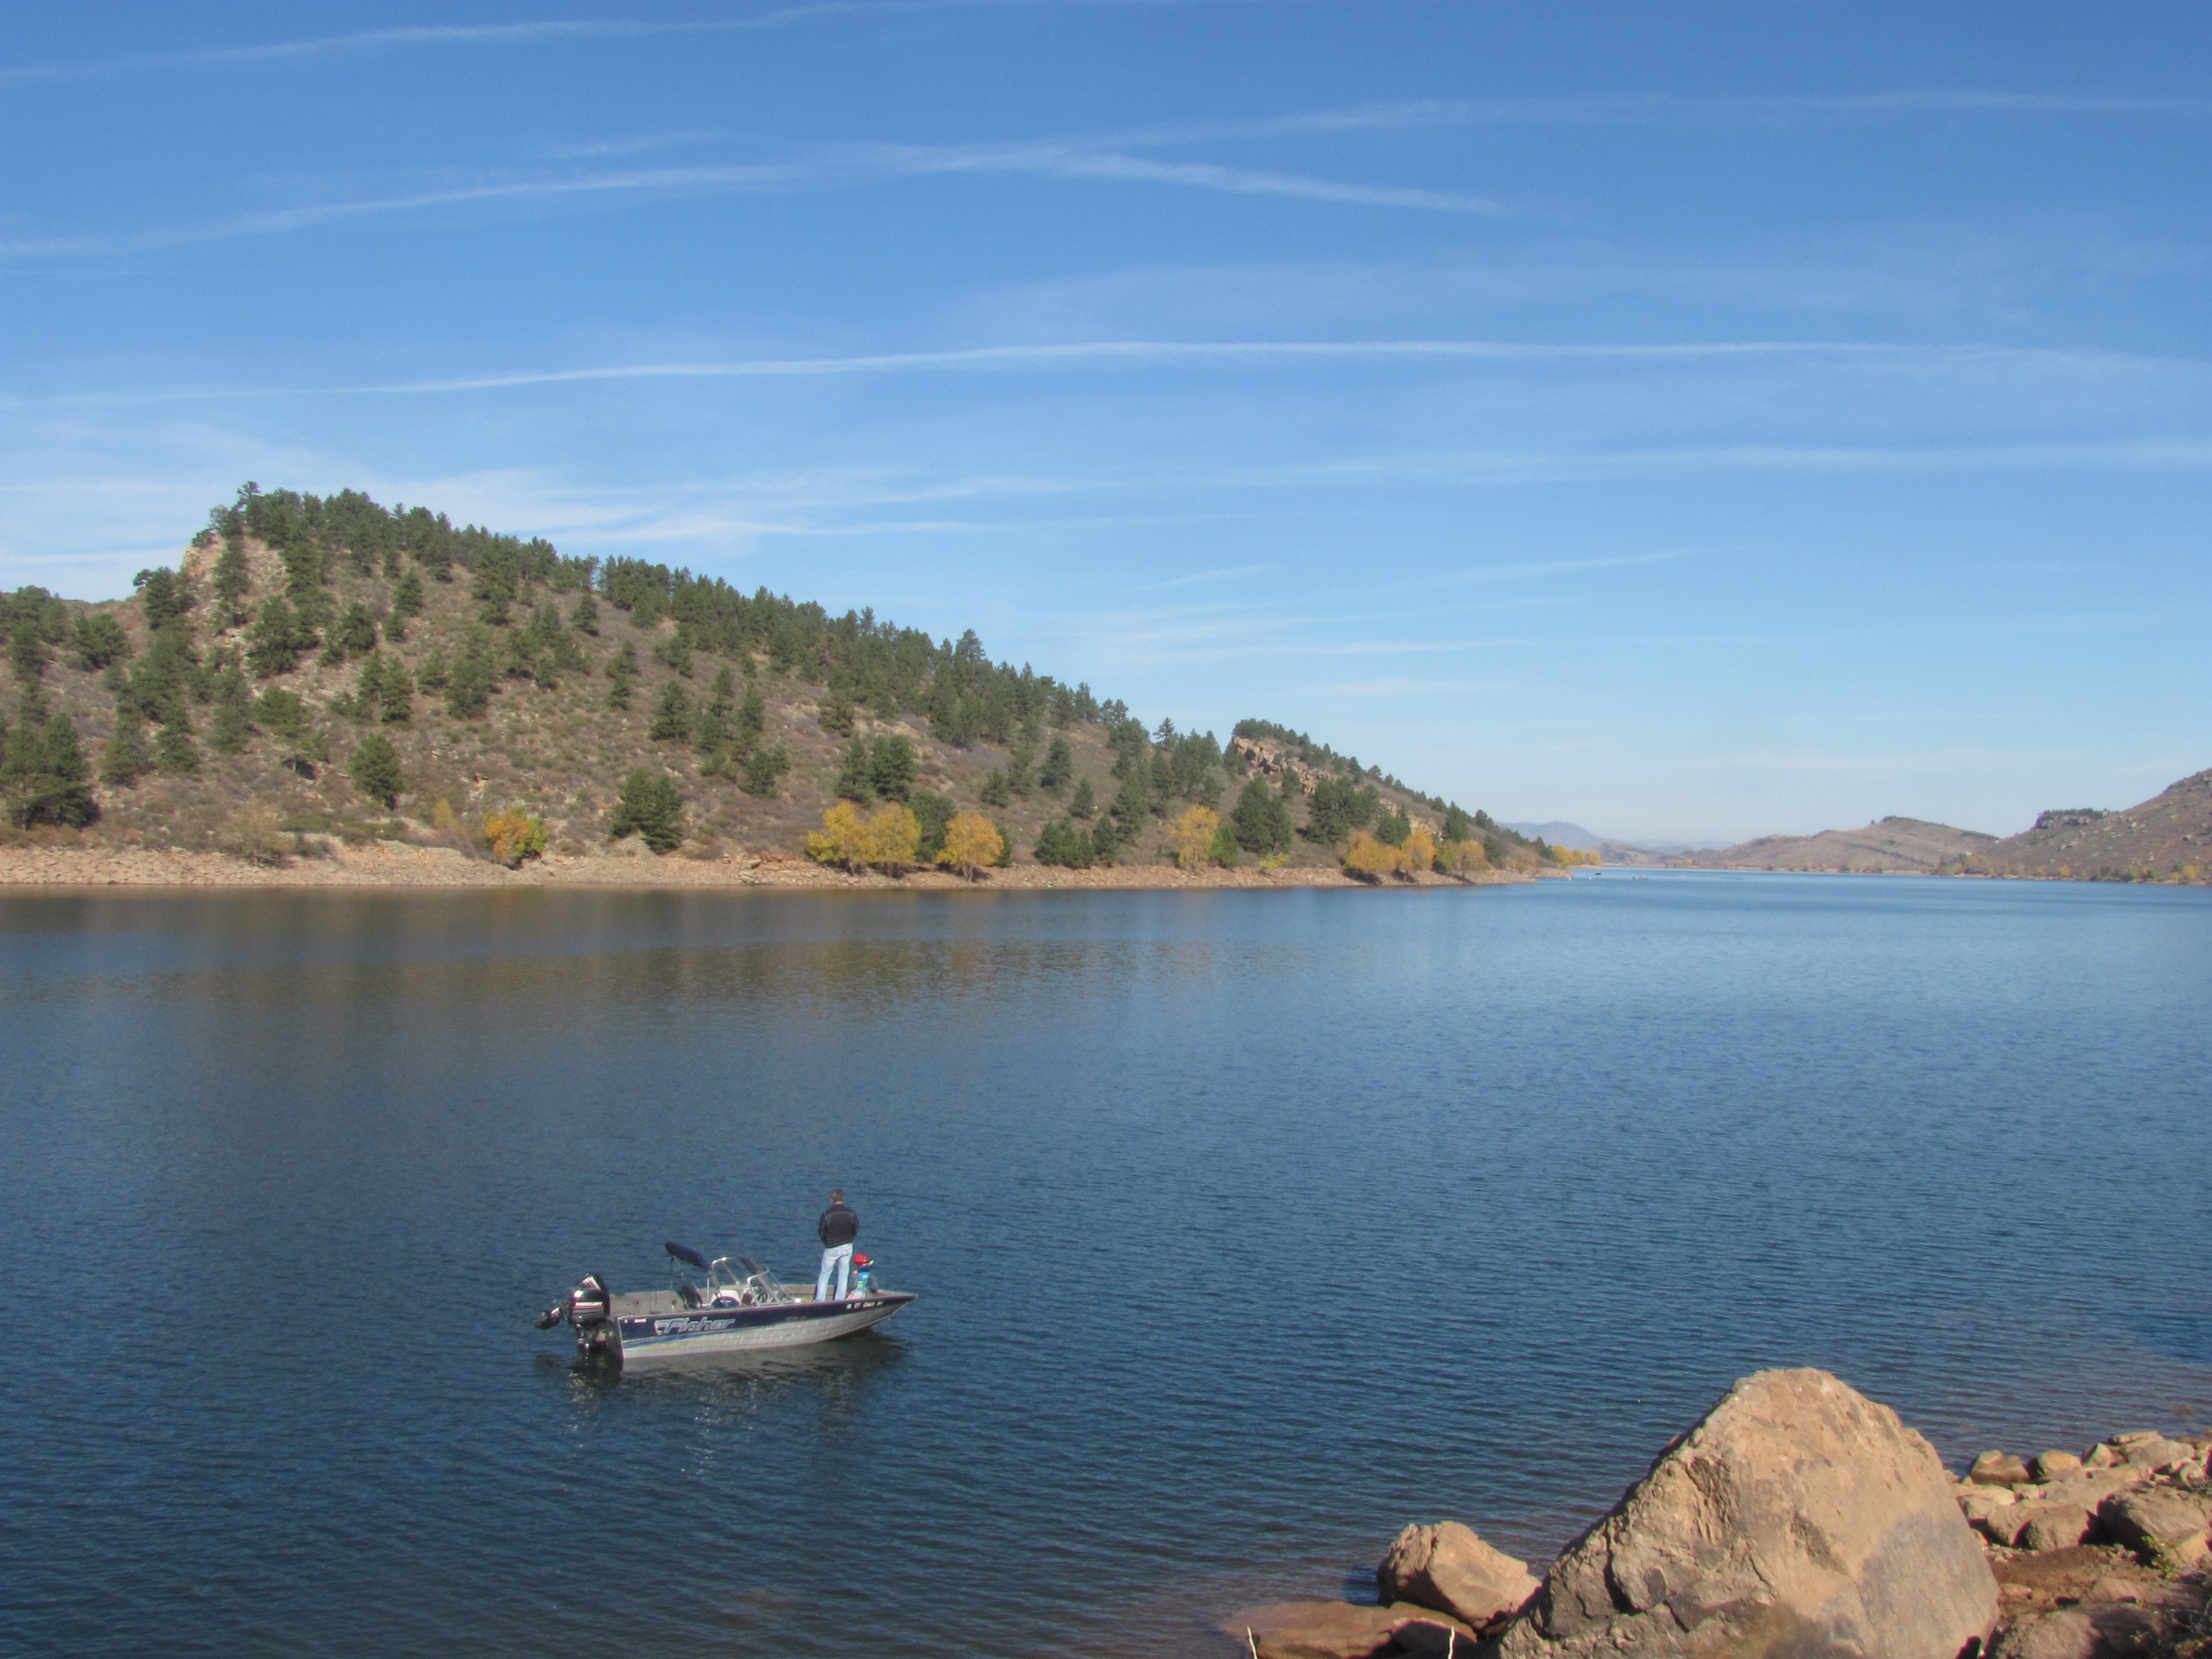
sea, nature, outdoor, mountain, shore, lake, summer, inlet, vehicle, fishing, fisherman, bay, reservoir, body of water, loch